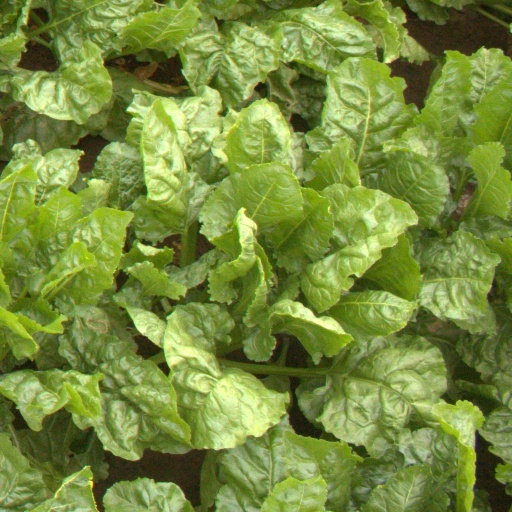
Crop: sugar beet